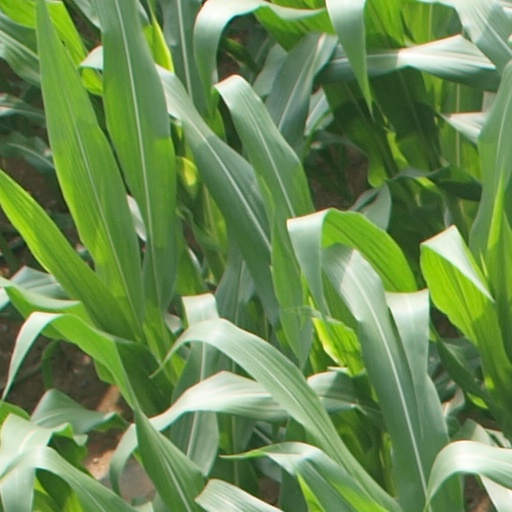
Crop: maize; corn